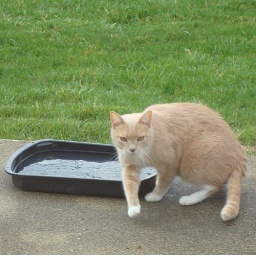
He is leaving the water pan on the patio. Taken by Edgar through a glass door on a cloudy day.